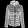
Label: Coat